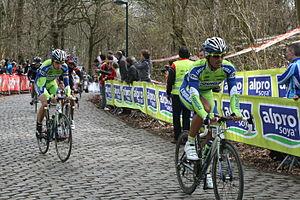
Tiziano Dall'Antonia et Daniele Bennati dans la deuxième ascension du mont Kemmel lors de Gand-Wevelgem 2010
Daniele Bennati, né le 24 septembre 1980 à Arezzo, en Toscane, est un coureur cycliste italien. Professionnel de 2002 à 2019, il a débuté dans l'équipe Acqua & Sapone-Cantina Tollo aux côtés de Mario Cipollini, il s'est révélé au plus haut niveau à son arrivée dans l'équipe Lampre-Caffita en 2005. Excellent sprinteur, il a remporté cinq étapes de grands tours en 2007 et a intégré l'équipe Liquigas en 2008 avec laquelle il a réalisé des places d'honneur lors de classiques renommées. Il quitte à l'automne 2010 la formation italienne pour s'engager avec la nouvelle formation des frères Schleck, l'équipe Leopard-Trek qui devient en 2012 RadioShack-Nissan. Il court à partir de 2013 pour Saxo-Tinkoff devenue par la suite Tinkoff-Saxo puis Tinkoff, puis en 2017 pour l'équipe espagnole Movistar.